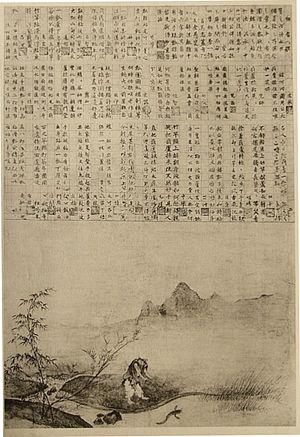
Le terme « trésor national » est utilisé au Japon depuis 1897 pour désigner les biens les plus précieux du patrimoine culturel du Japon